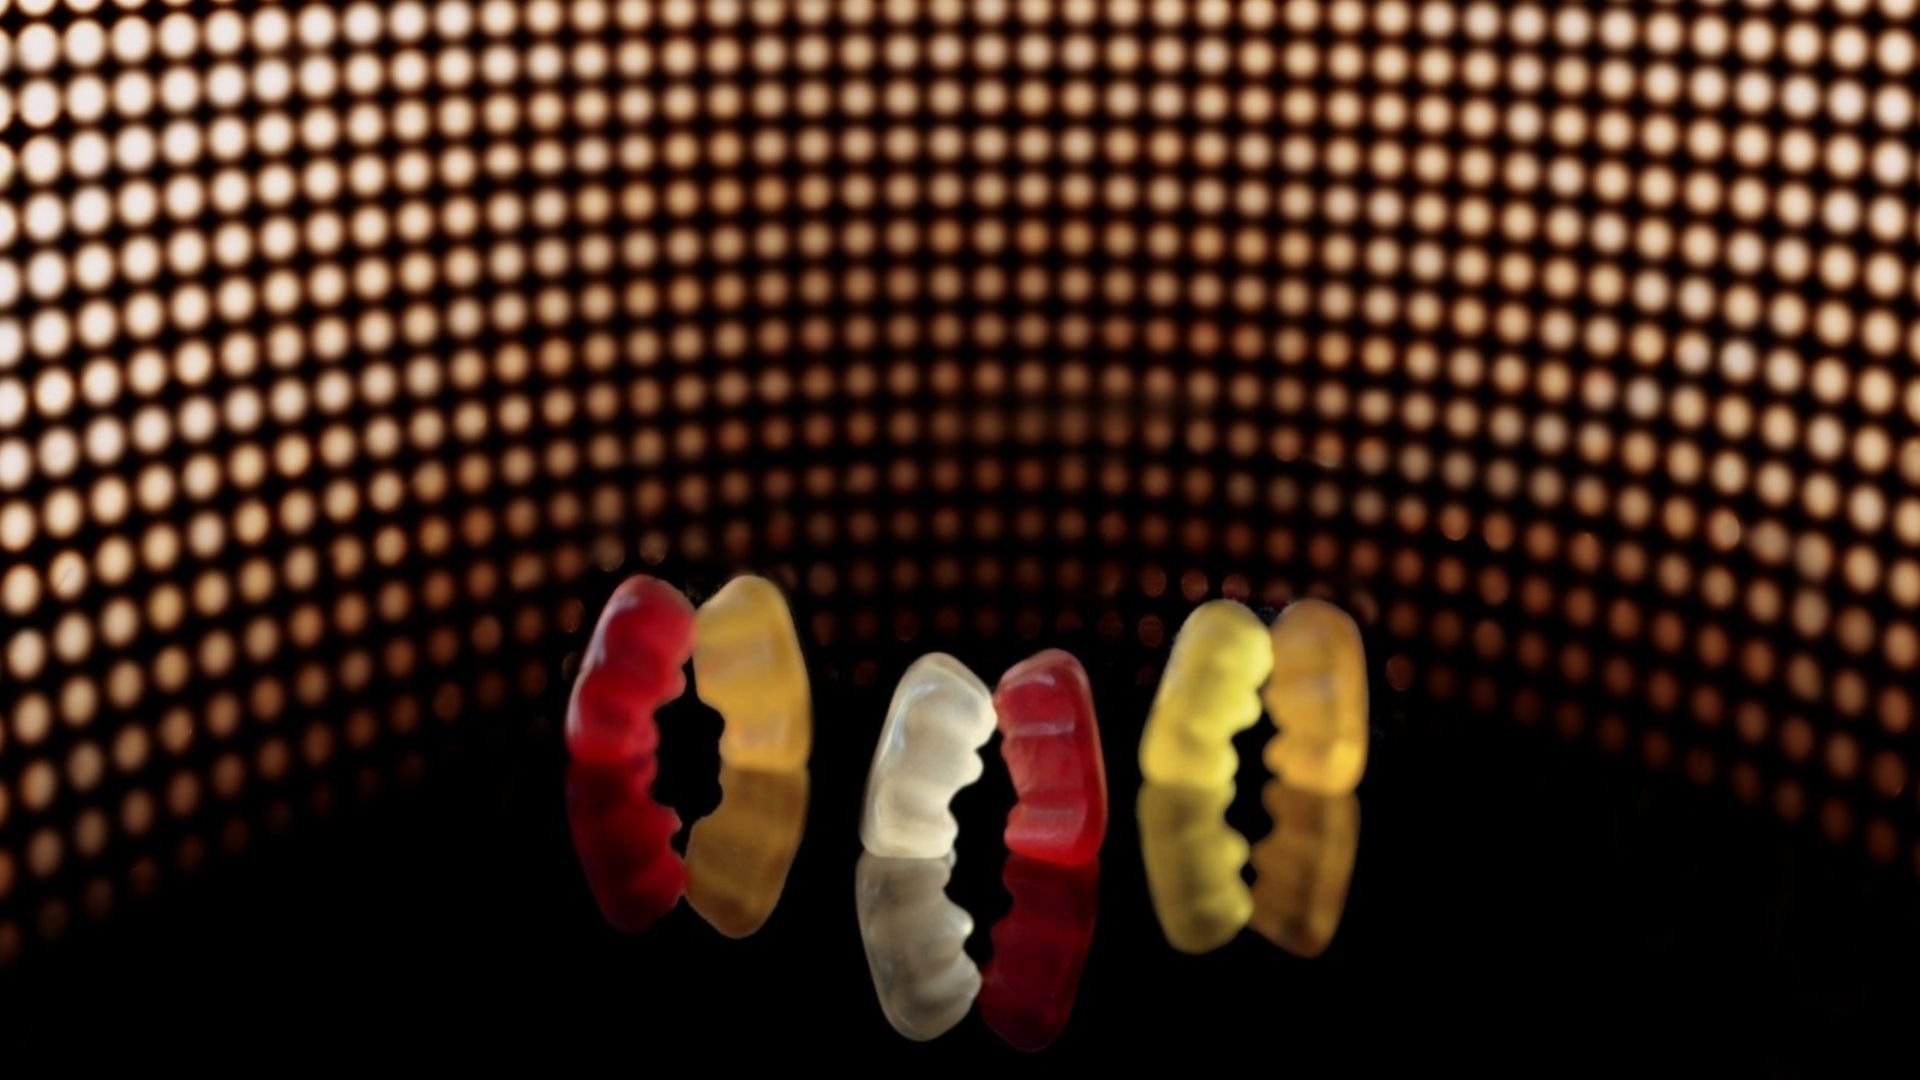
number, human body, font, text, organ, disco, nightclub, gummib rchen, gummi bears, fruit gums, computer wallpaper